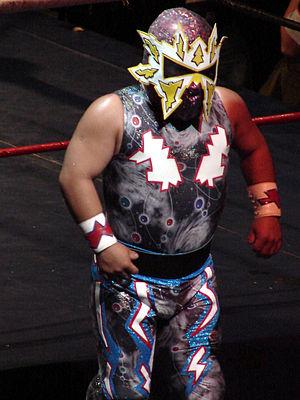
Le Consejo Mundial de Lucha Libre est une fédération de lucha libre située à Mexico.